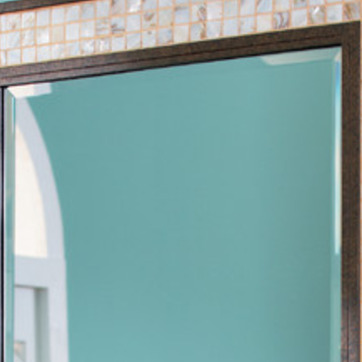
Material: mirror